Carole A. Oglesby

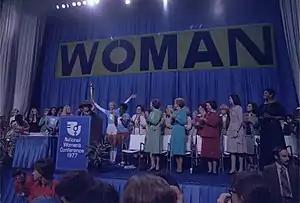
Rosalynn Carter with Betty Ford and Ladybird Johnson at the National Women's Conference.

Oglesby was among a small group of women's sports activists who participated in the 1977 Spirit of Houston National Women's Conference. She joined women from the National Association for Girls and Women in Sport to organize the torch run from Seneca Falls, New York to Houston.